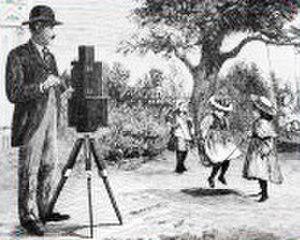
Dessin représentant un père filmant ses enfants avec un cinématographe Lumière (publicité Lumière 1895)
Louis Lumière, né le 5 octobre 1864 à Besançon et mort le 6 juin 1948 à Bandol, est un ingénieur et industriel français qui a joué un rôle déterminant dans la photographie et dans la mise au point du cinéma.
Un pied de caméra est un dispositif qui permet au cadreur d’un film de mettre en place un appareil de prise de vues animées pour effectuer le tournage d’un plan au cadrage aussi bien fixe qu’en mouvement.